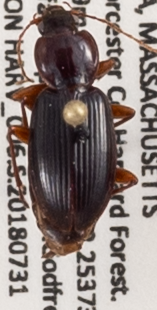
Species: Synuchus impunctatus
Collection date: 2018-07-31
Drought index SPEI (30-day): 1.216
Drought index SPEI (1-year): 0.63
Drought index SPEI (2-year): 0.132